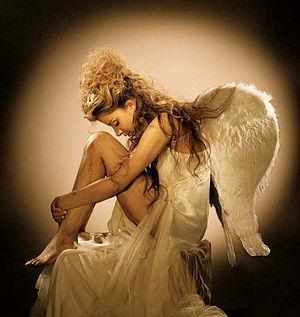
Najoua Belyzel photographiée par Studio Harcourt Paris